Relevant, Ain

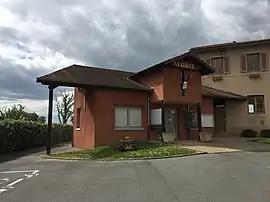
Town hall

Relevant is a commune in the Ain department in eastern France.